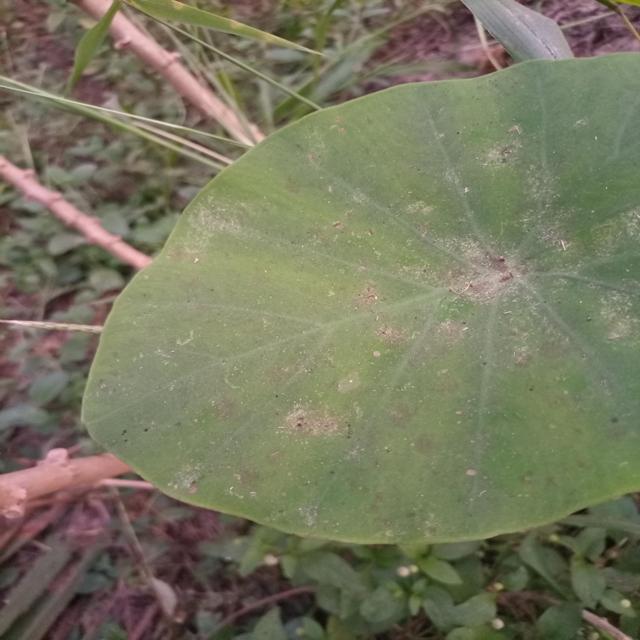
Label: Mid_Blight